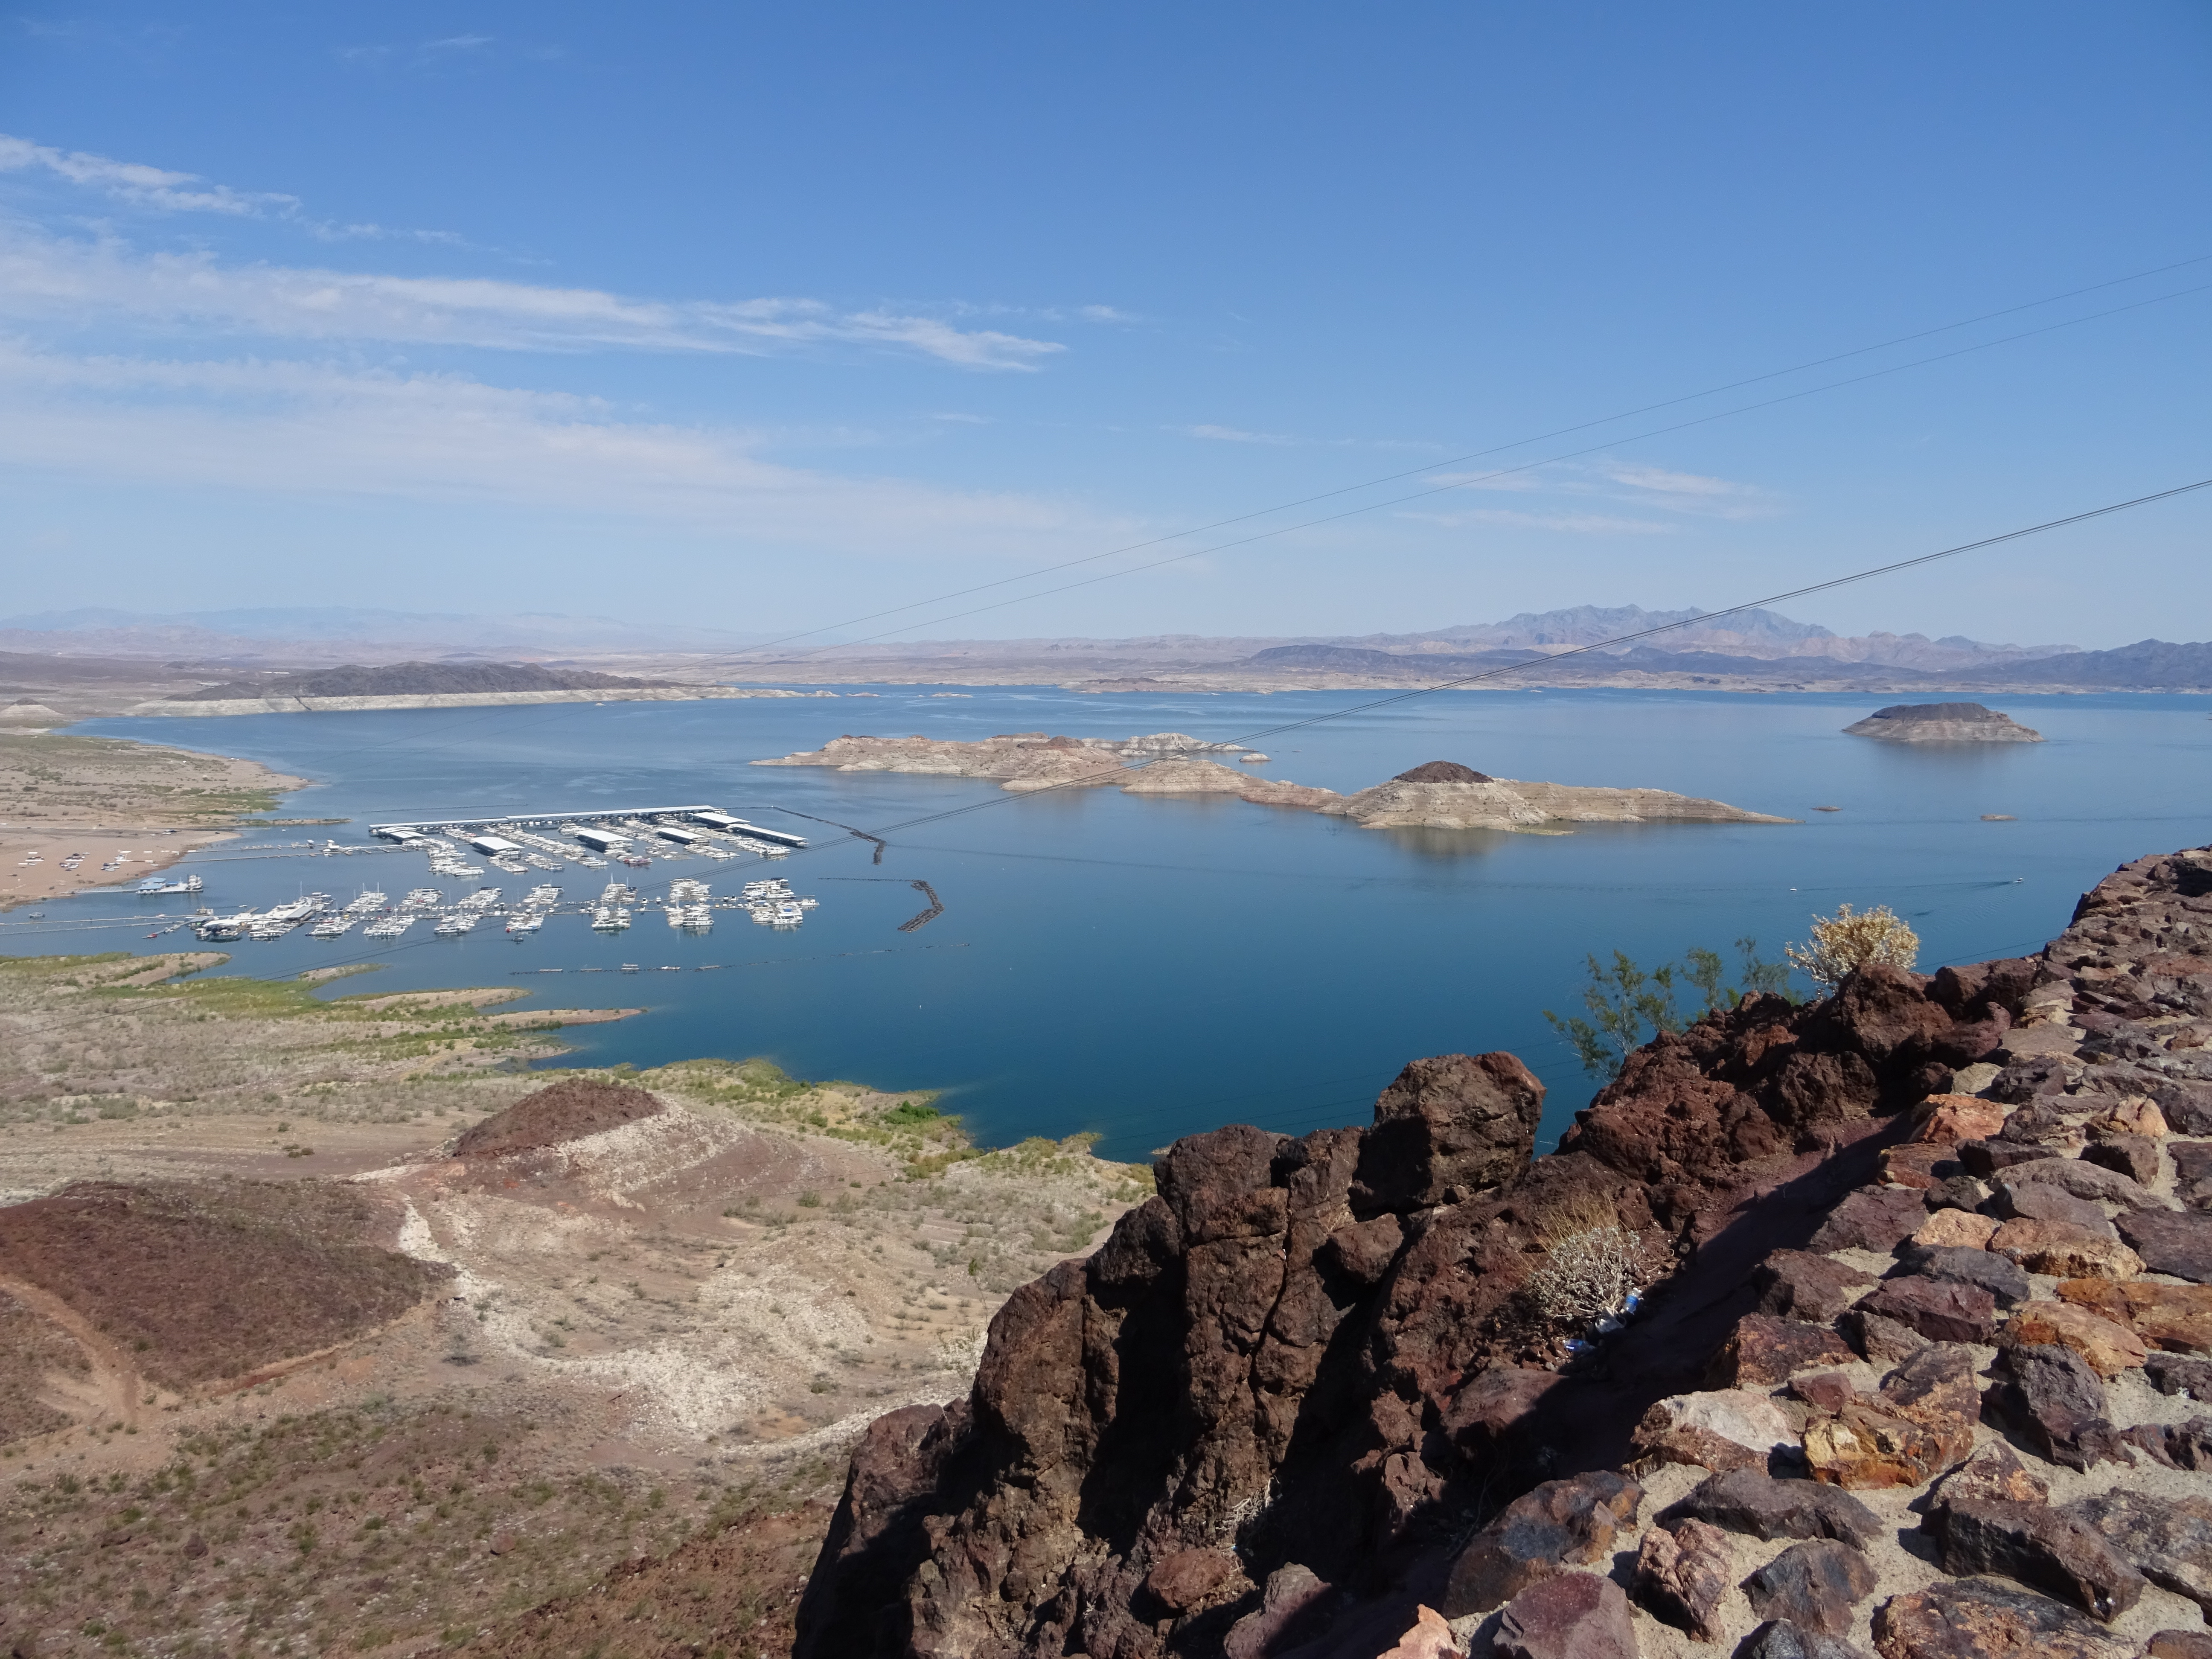
lake mead, nevada, body of water, sky, sea, coast, shore, wilderness, water resources, lake, rock, mountain, reservoir, bay, coastal and oceanic landforms, ocean, geology, landscape, vacation, calm, national park, inlet, beach, horizon, loch, tide pool, cape, cloud, reflection, lagoon, promontory, tourism, headland, river, crater lake, hill, peninsula, channel